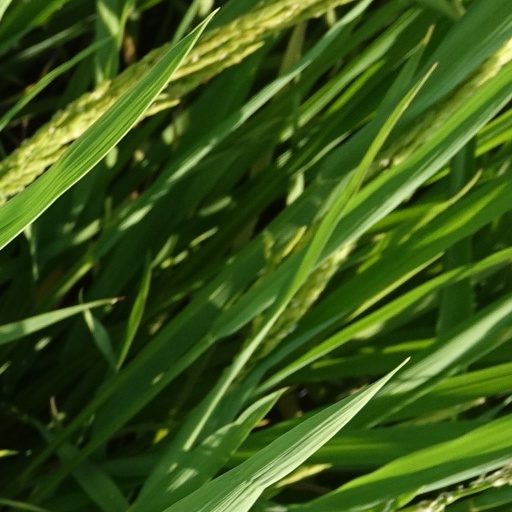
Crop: rice